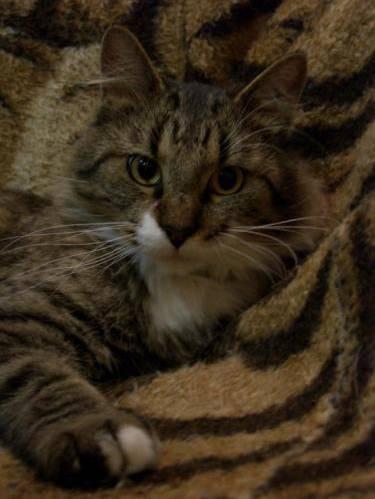
cat